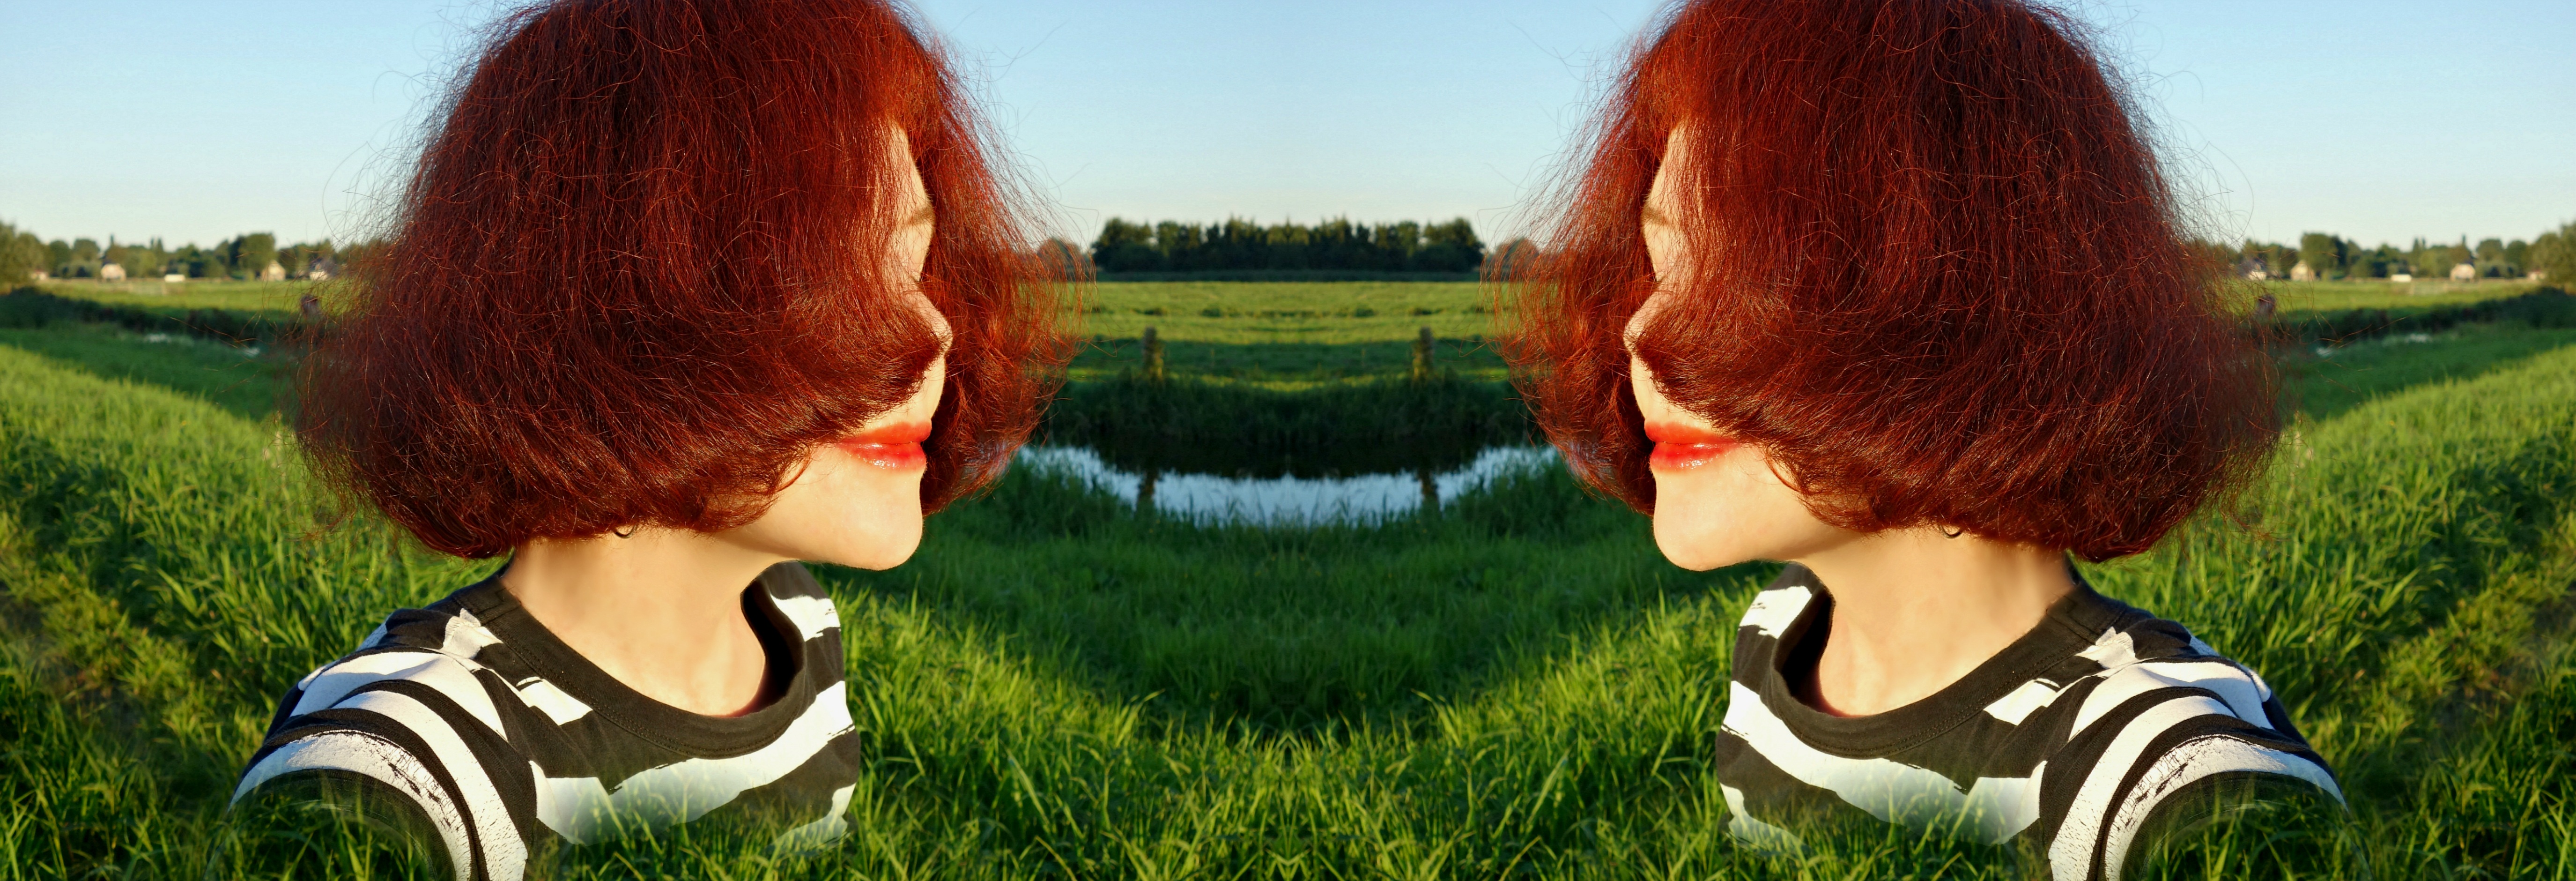
grass, woman, hair, meadow, profile, portrait, model, young, red, hairstyle, red hair, caucasian, face, mirror, redhead, attractive, adult